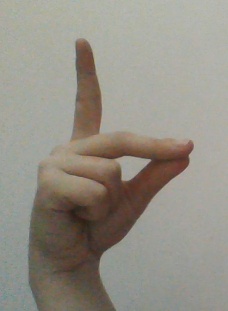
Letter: ta